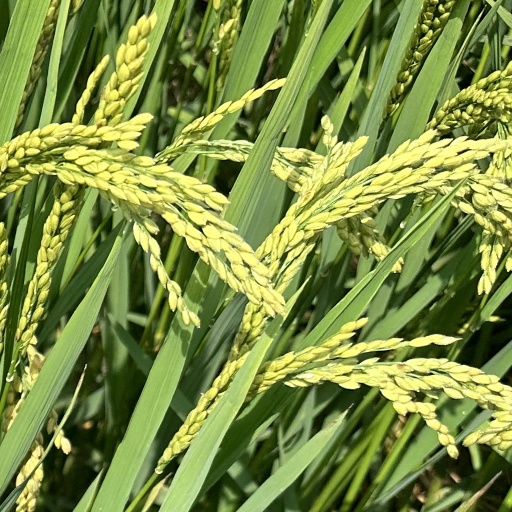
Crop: rice